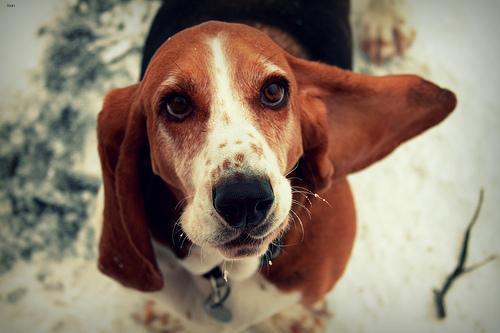
basset hound